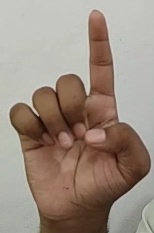
ASL sign: D